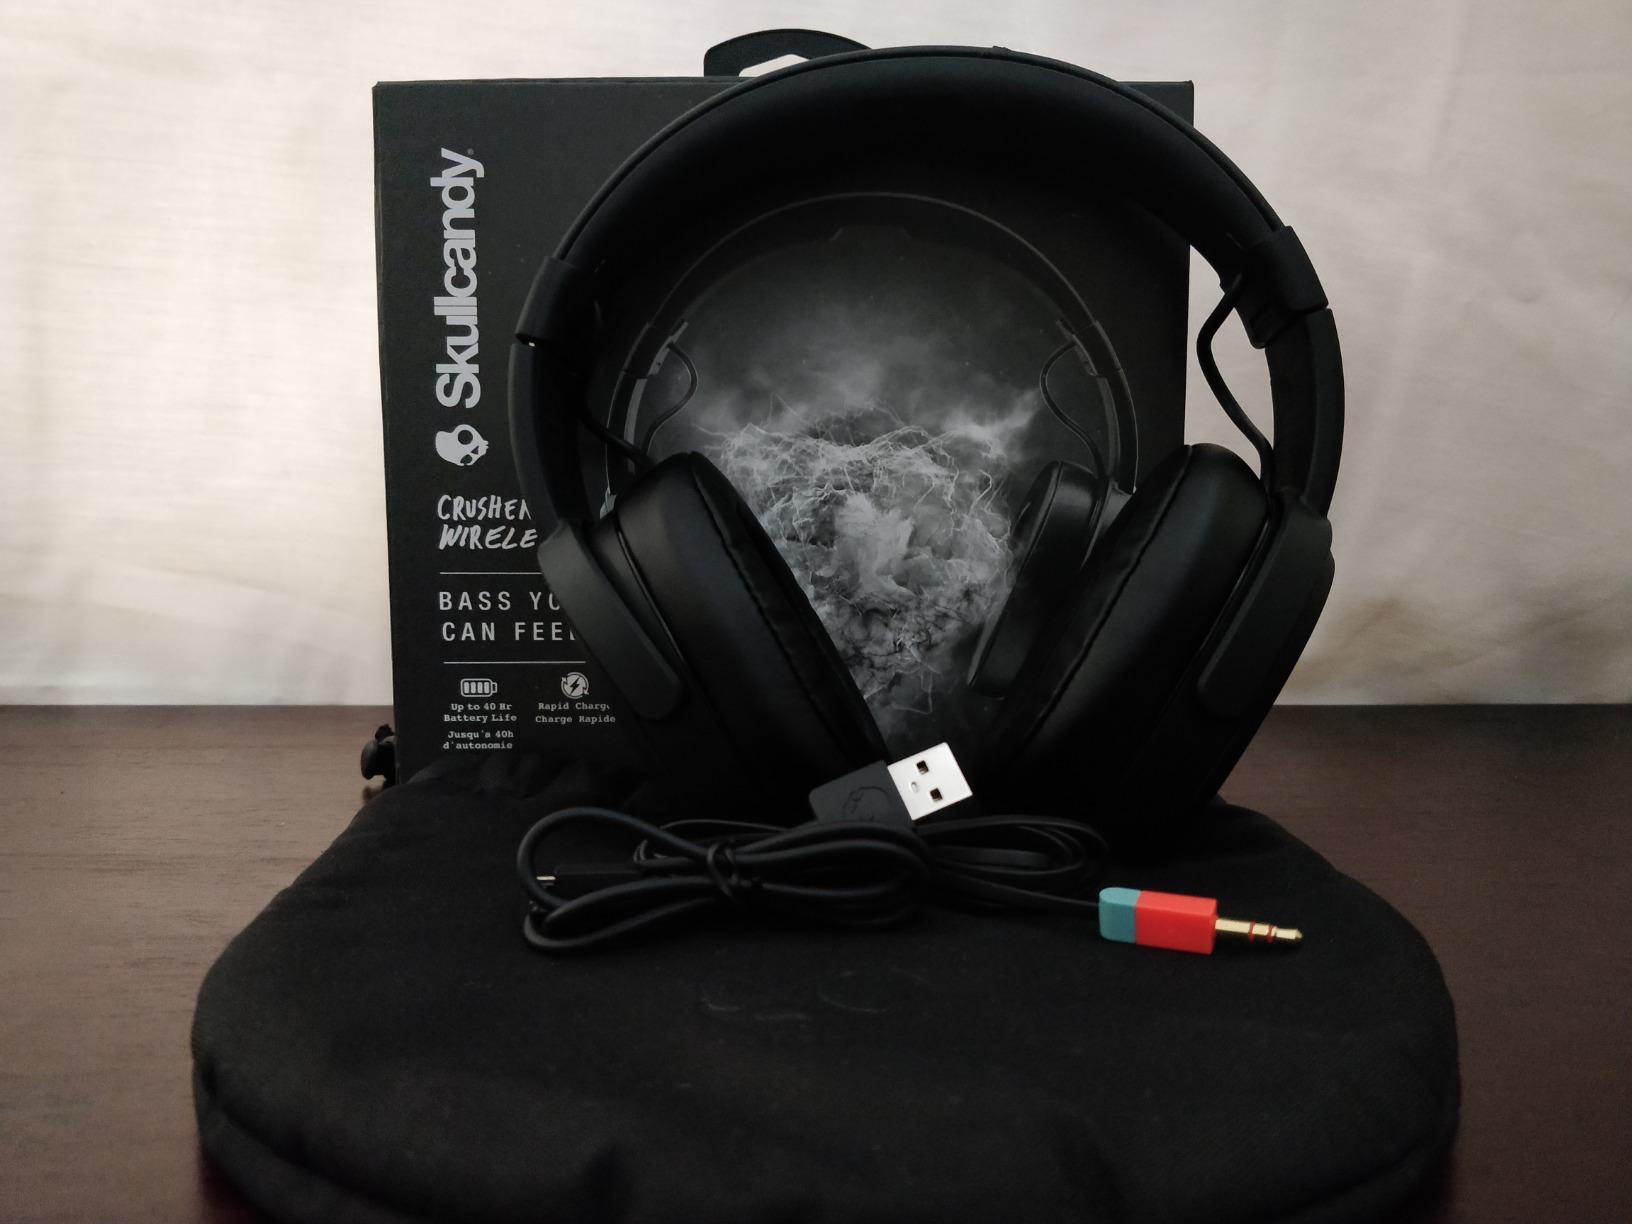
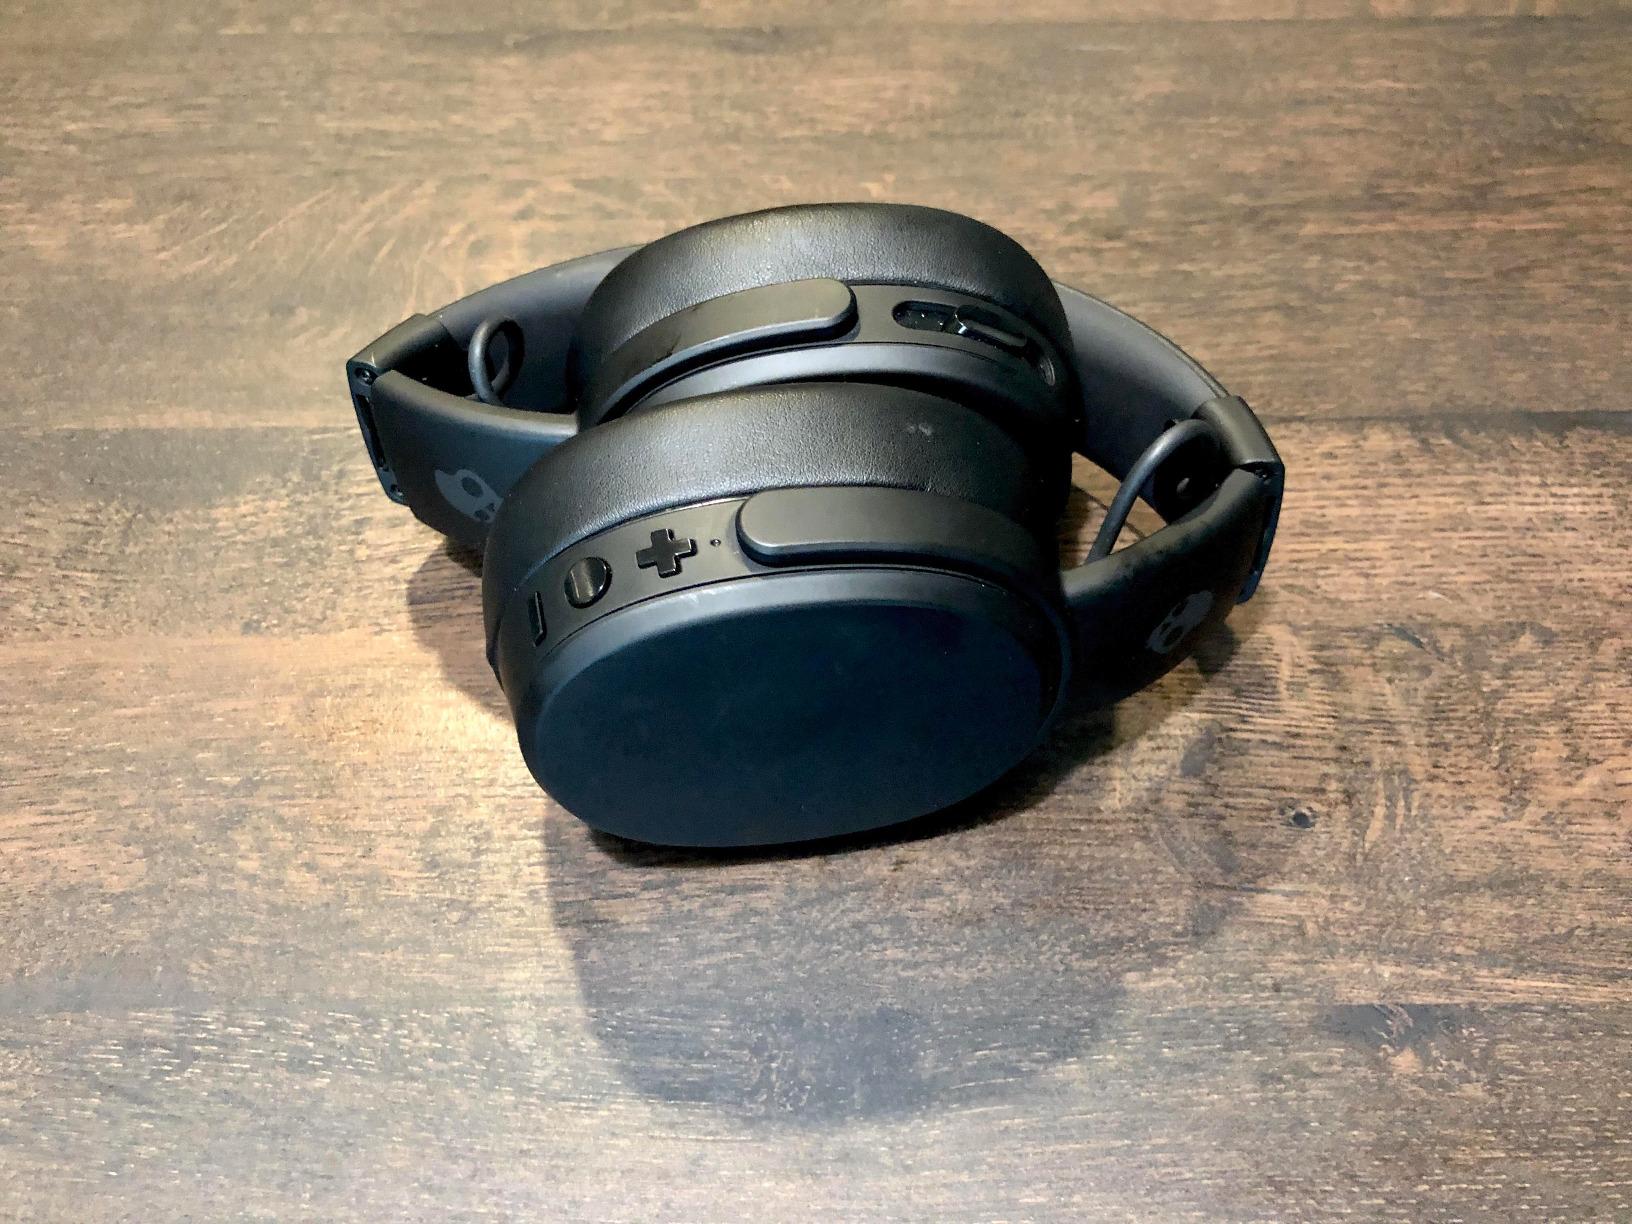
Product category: headphones
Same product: yes